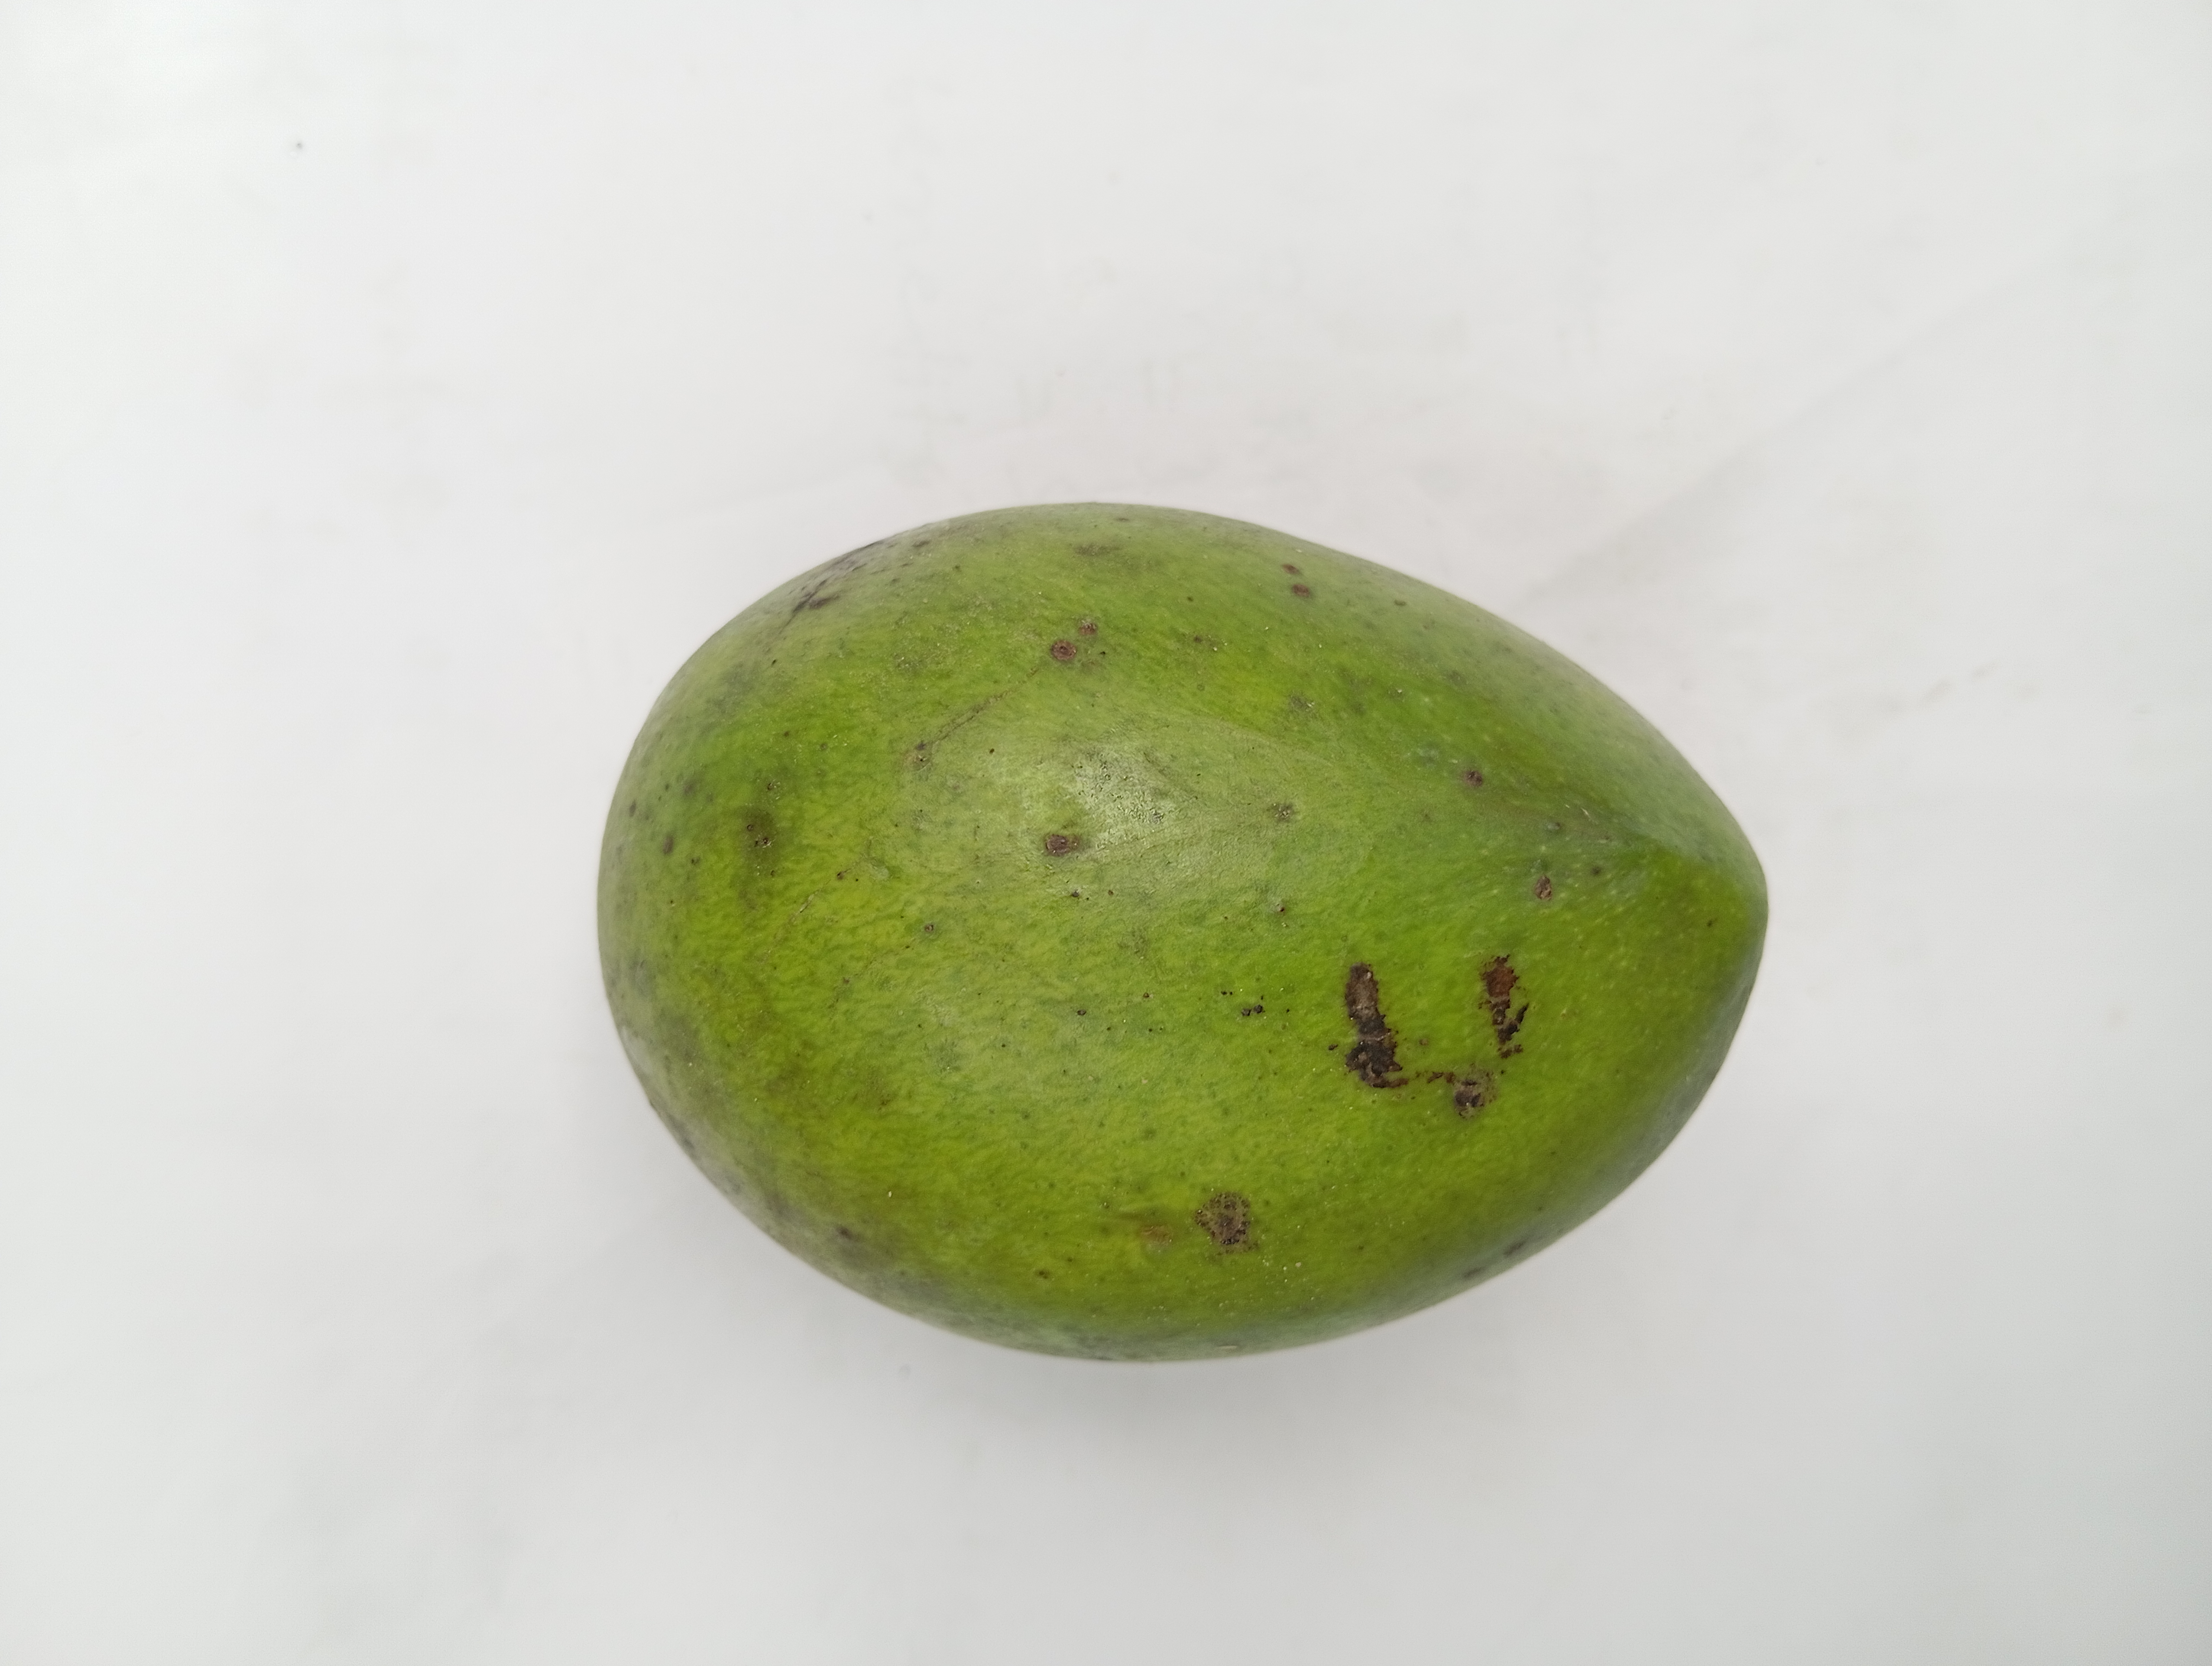
Mango variety: Harivanga